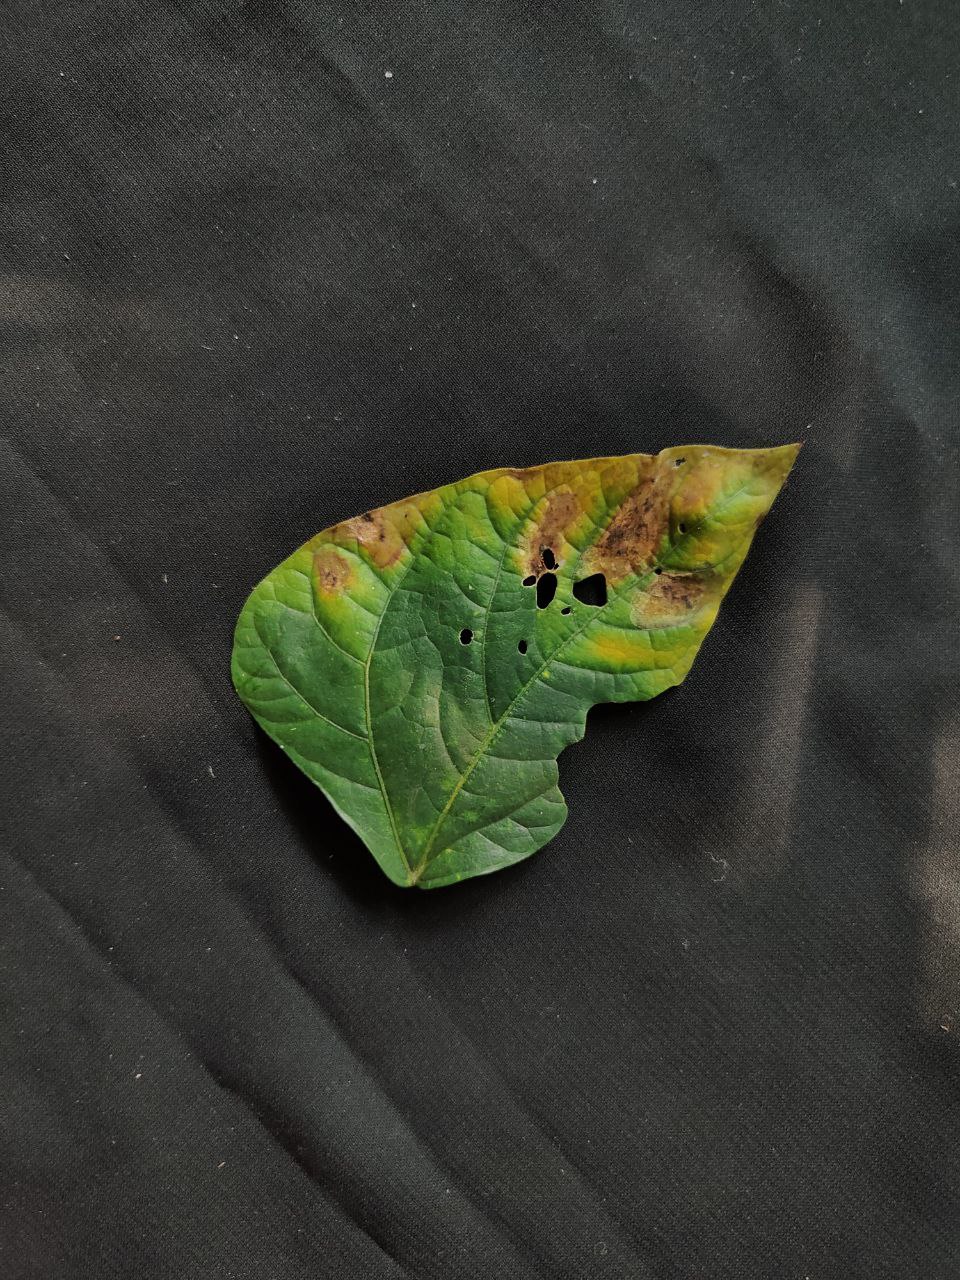
Crop: cowpea
Leaf condition: Bacterial wilt